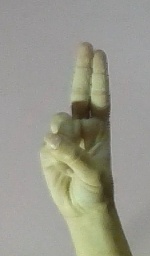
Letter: taa